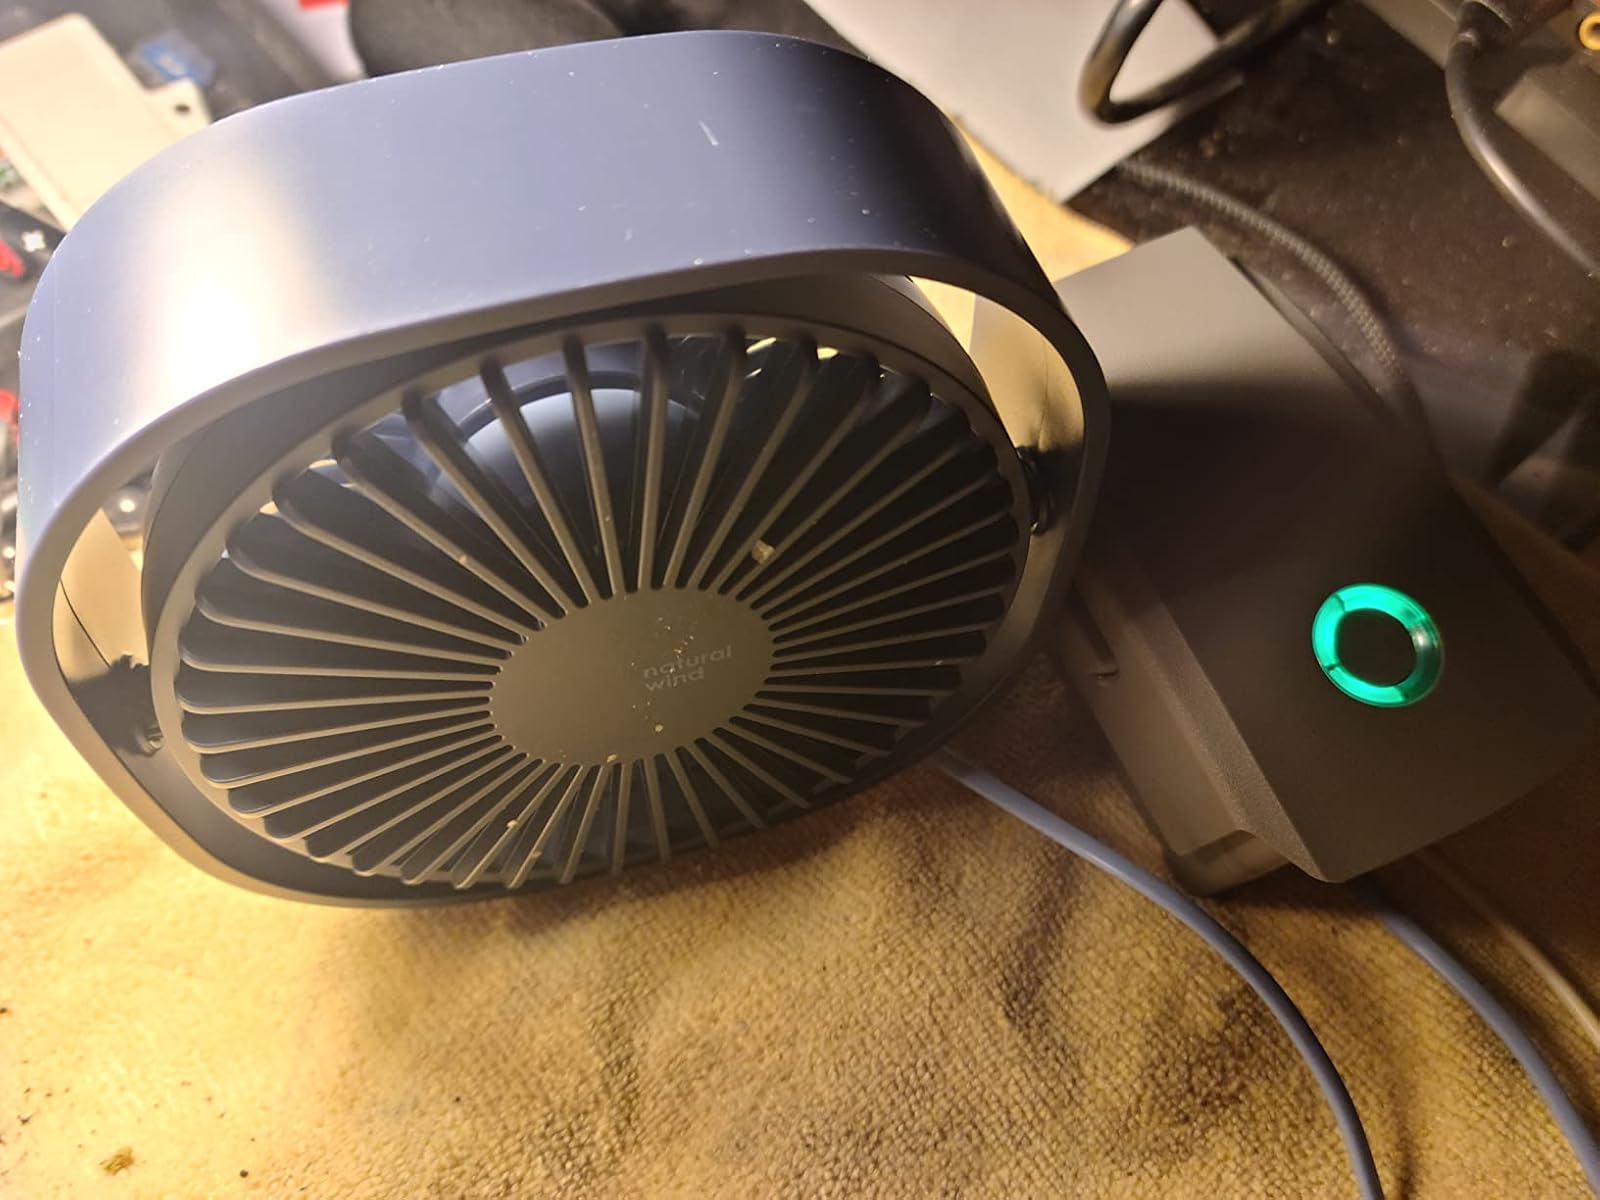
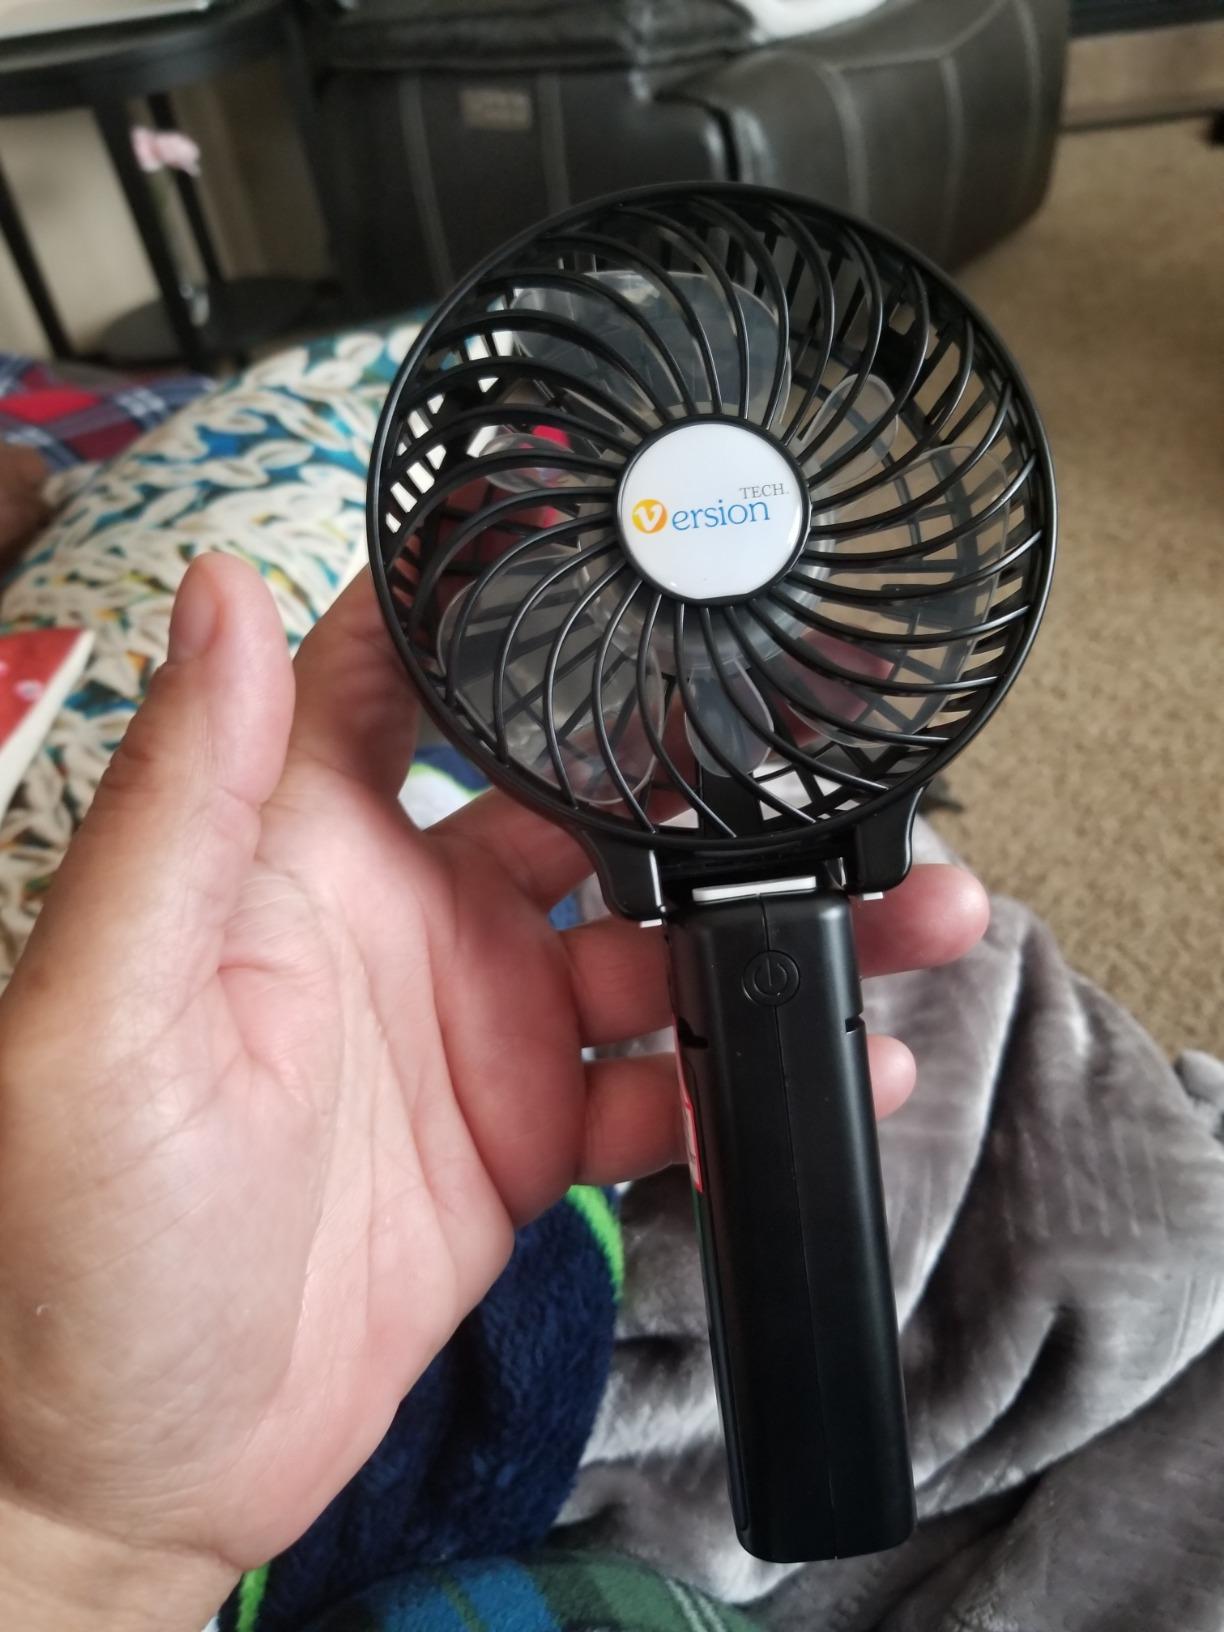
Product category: fan
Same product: no